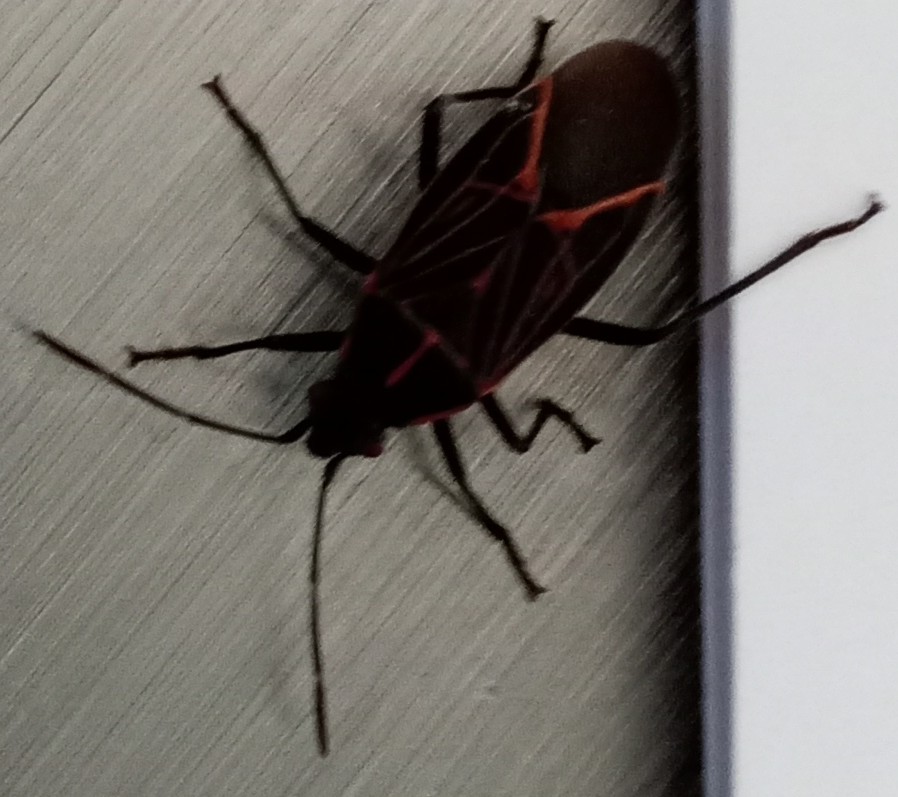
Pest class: occasional_pest